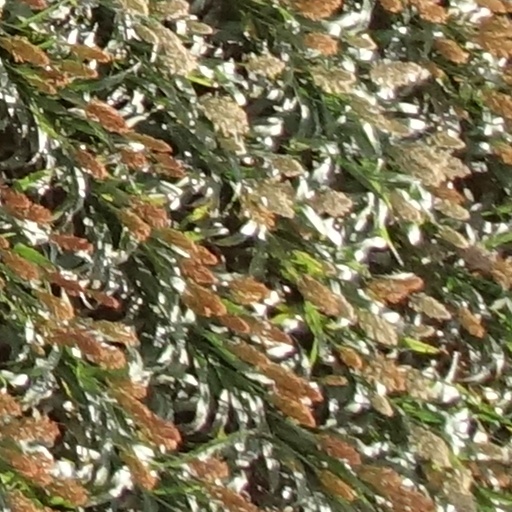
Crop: sorghum